Sky Skipper

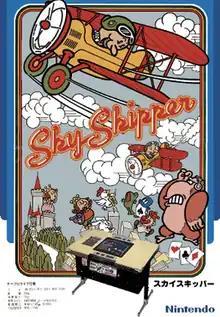
Japanese arcade flyer

is a 1981 action video game developed and published by Nintendo for arcades. The player pilots a biplane and must save animals and a royal family from gorillas holding them captured. This is done by dropping bombs on the gorillas to knock them out and unlock the cages, then diving down towards the cages to pick up the freed characters before the gorillas lock the cages again. An Atari 2600 port was released in 1983.